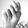
ASL letter: N